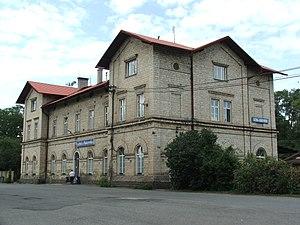
Gare de chemin de fer a Lužná u Rakovníka en Tchéquie